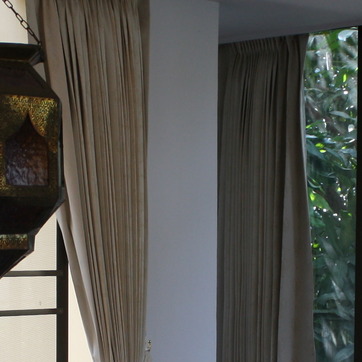
Material: painted